Paul Wendland

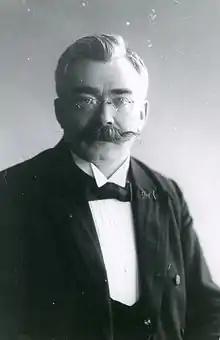
Paul Wendland (1911)

(Johann Theodor) Paul Wendland (August 17, 1864 – September 10, 1915) was a German classical philologist.